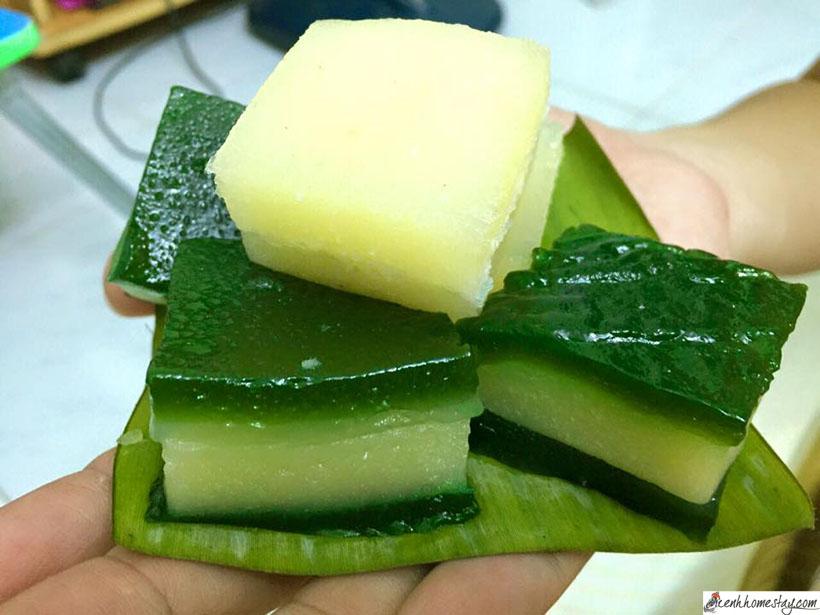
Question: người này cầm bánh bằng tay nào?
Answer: bằng tay phải